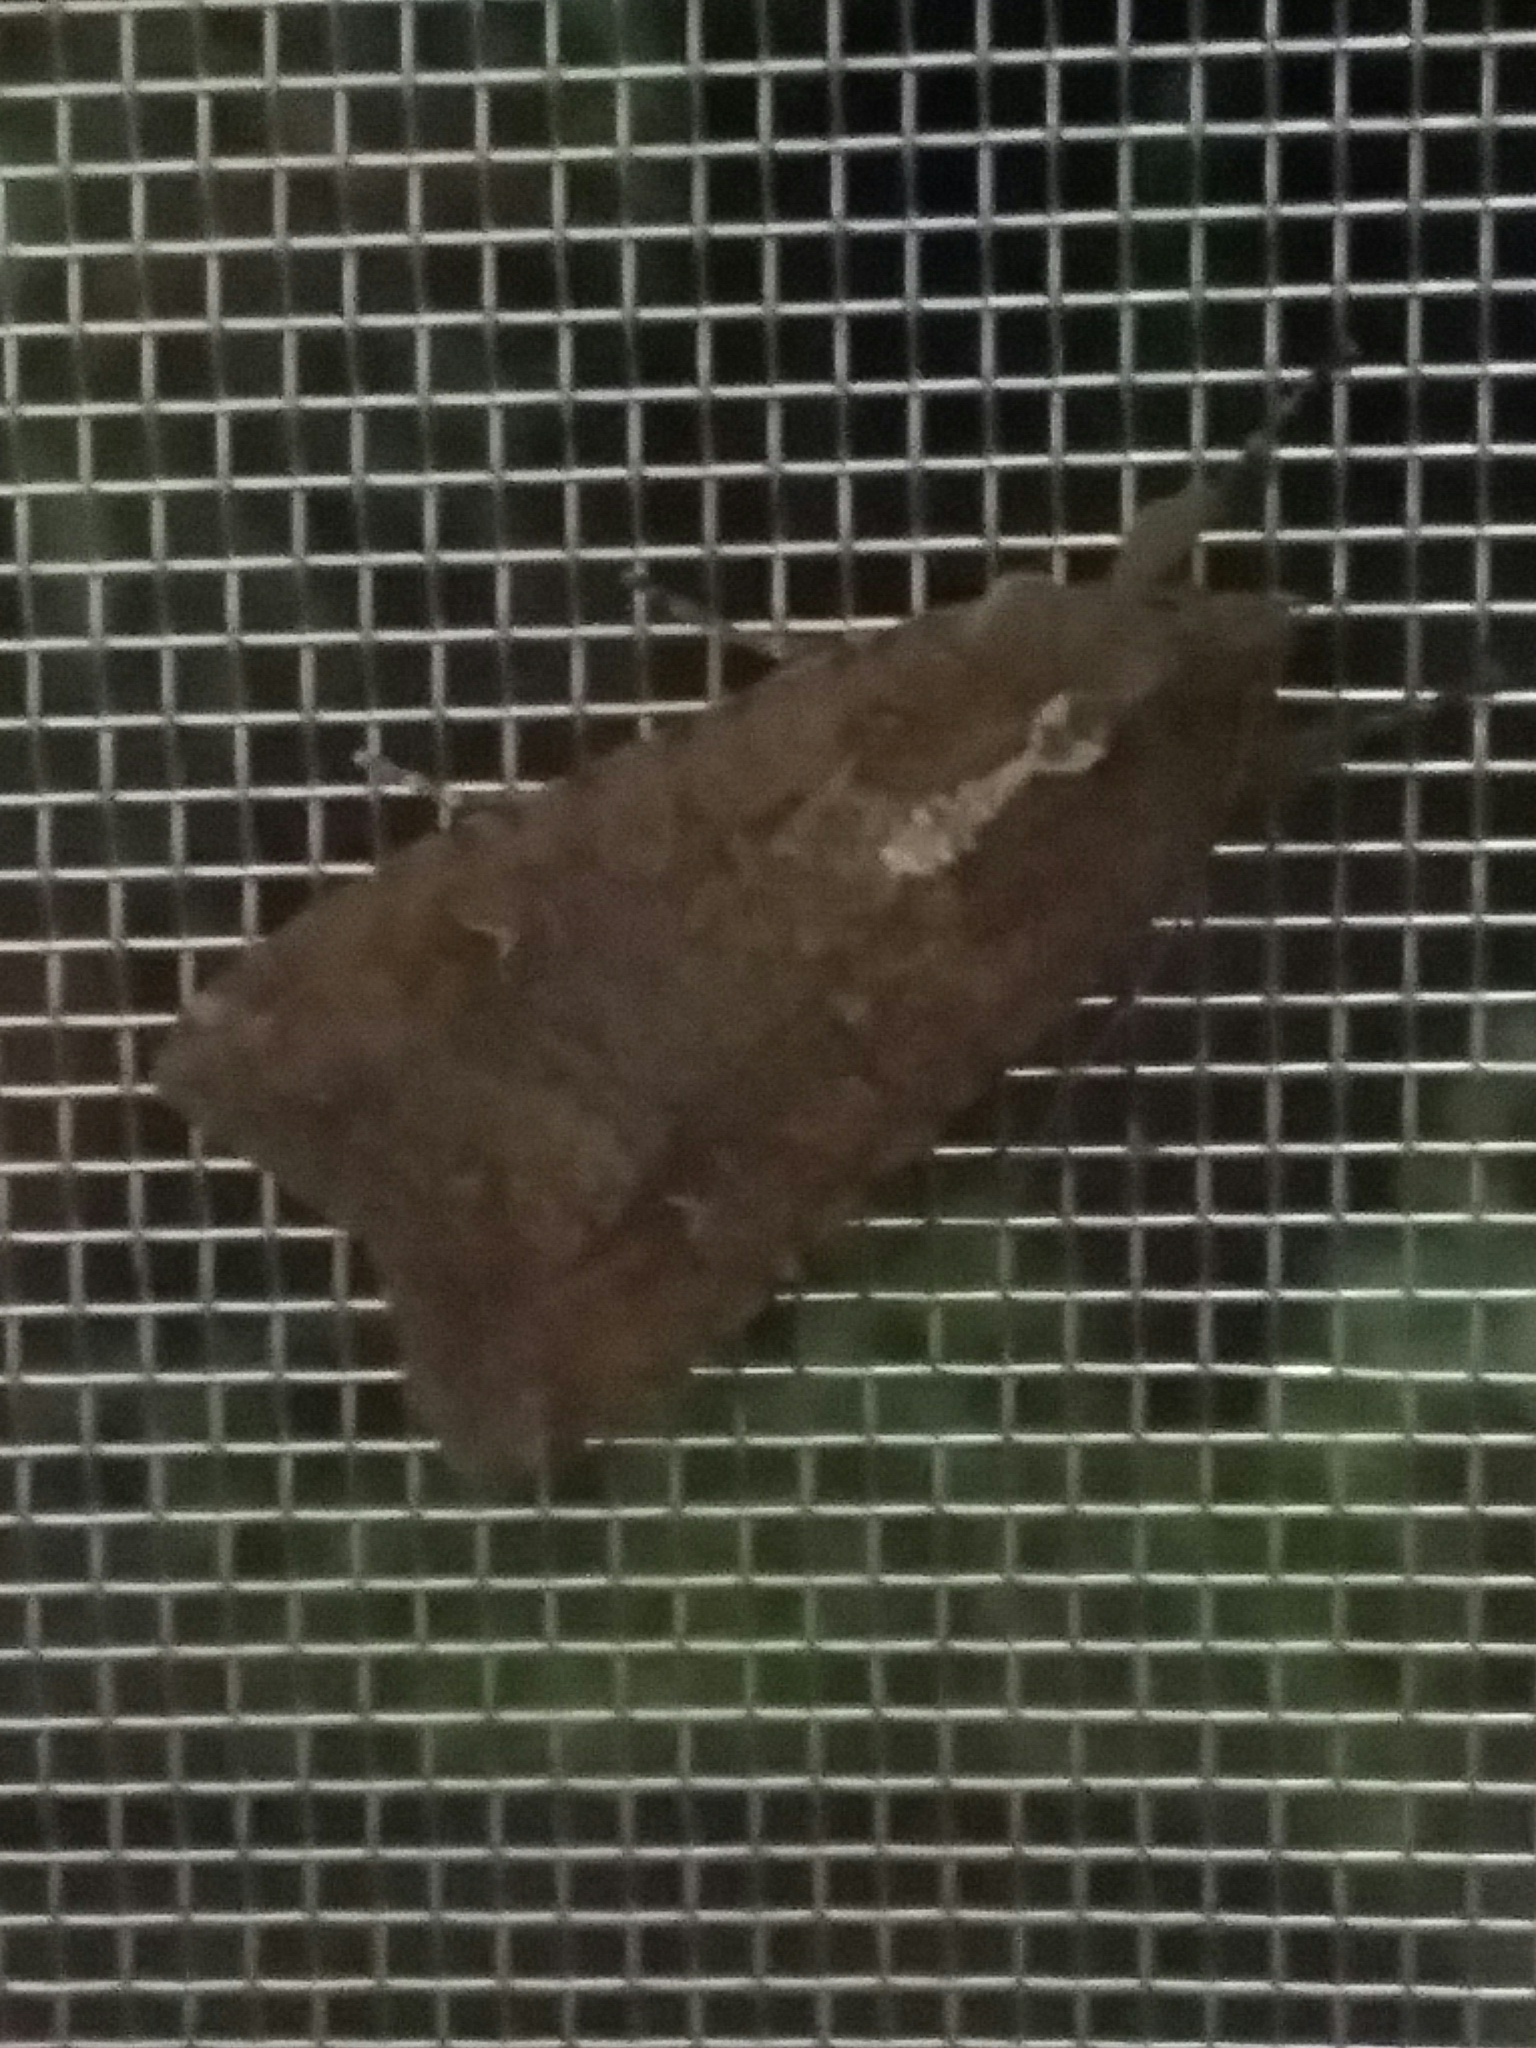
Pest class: cutworms